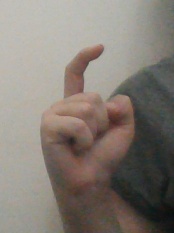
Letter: ra